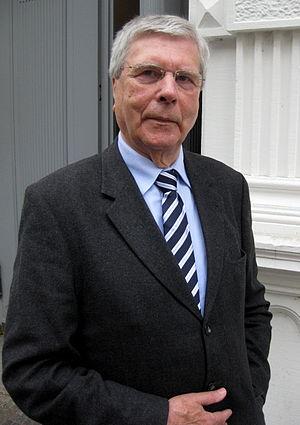
La Bene Merenti est une pièce commémorative en or, la plus haute distinction de la ville hanséatique de Lübeck. Création de l'artiste Adolph von Menzel, elle représente la déesse allégorique de la ville Lubeca.